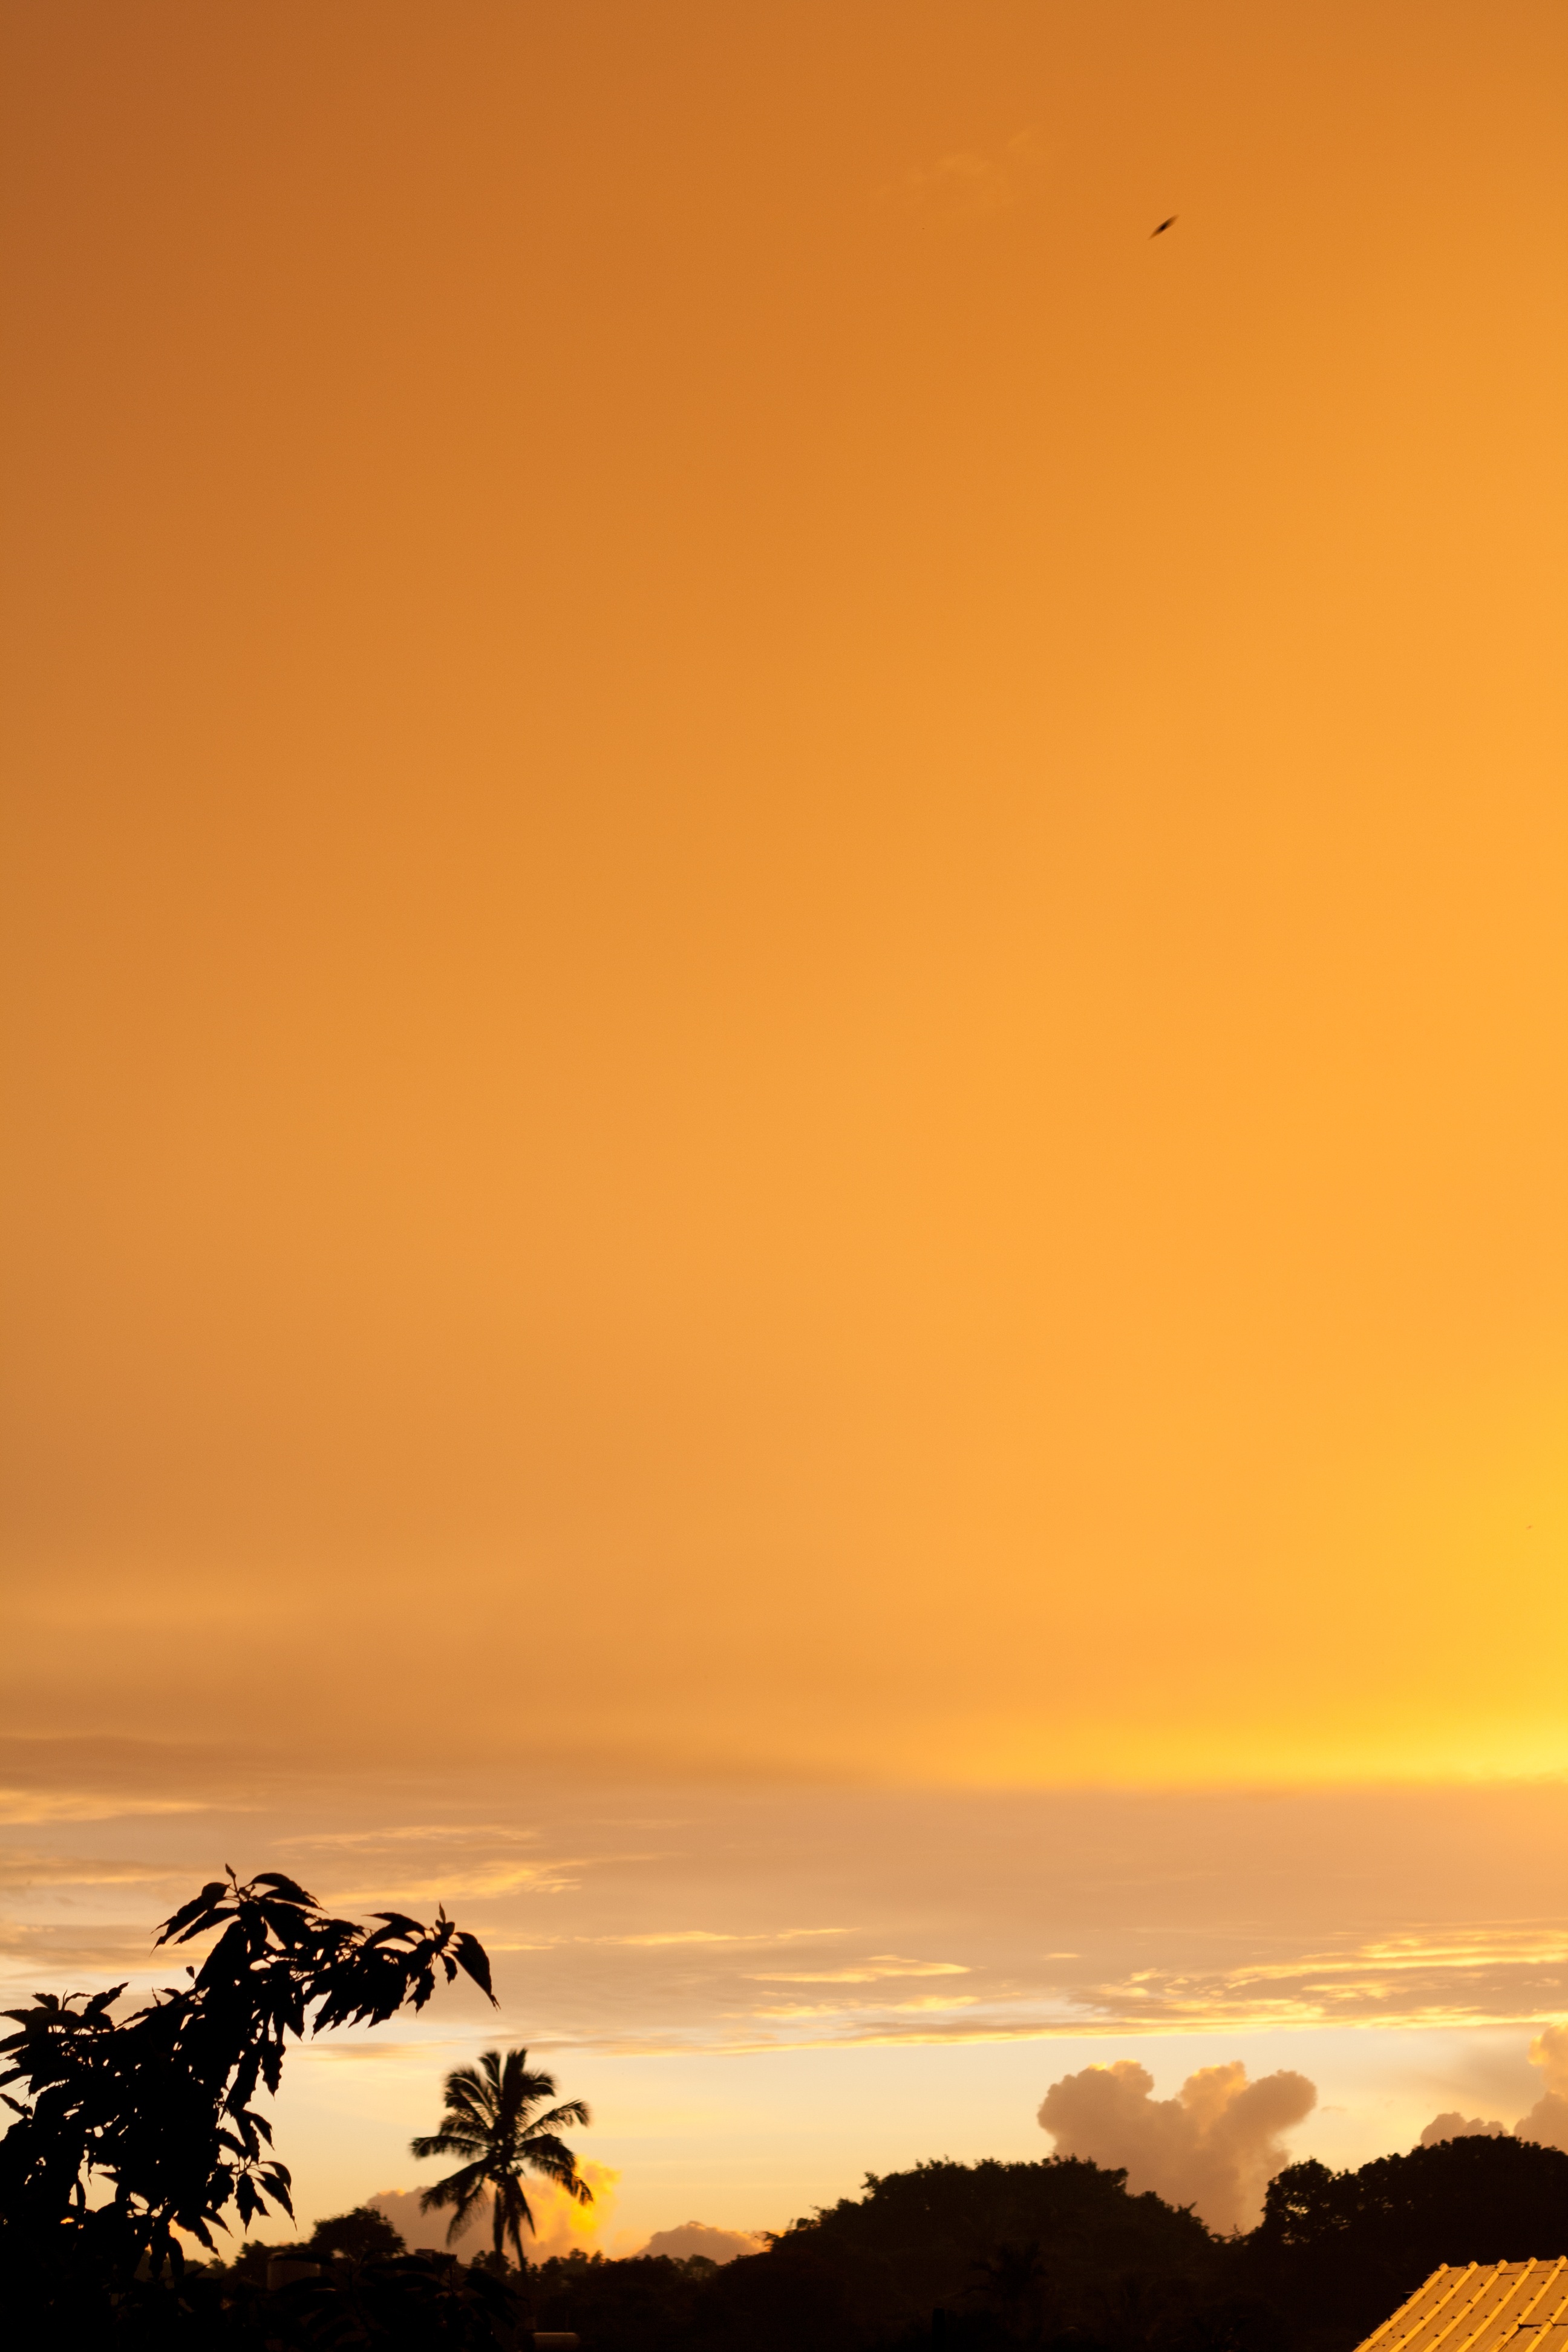
landscape, sea, coast, horizon, cloud, sky, sun, sunrise, sunset, sunlight, morning, dawn, atmosphere, dusk, evening, bright, afterglow, sunny sky, atmospheric phenomenon, red sky at morning